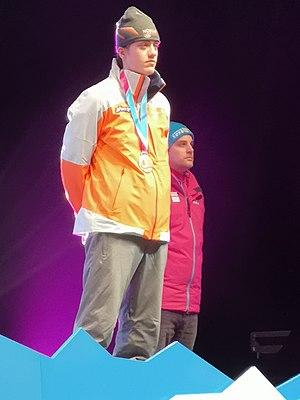
Aleksander Holmboe pendant la cérémonie de remise des médailles du sprint masculin de ski de fond des JOJ de Lausanne 2020.